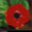
Label: poppy